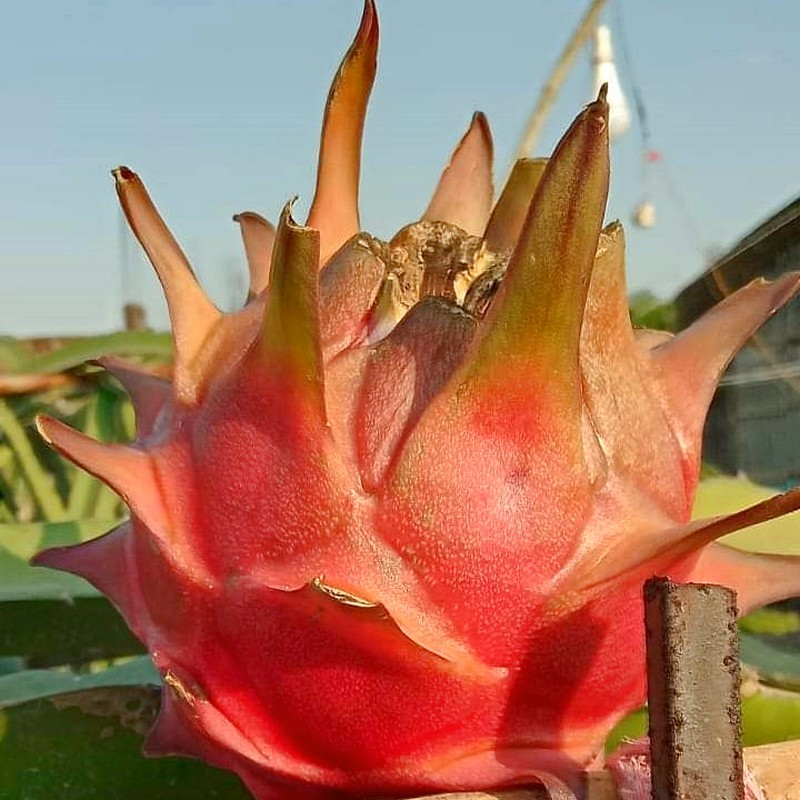
Label: Fresh Dragon Fruit